Loto (Pukapuka)

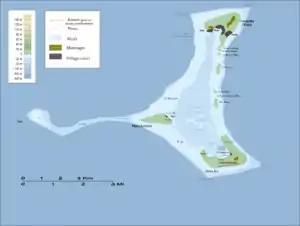
Map of Pukapuka Atoll

Loto is one of three villages on the island of Wale in the Pukapuka atoll of the Cook Islands. It is the central village and regulates "Motu Uta", the major food-production area on Wale.